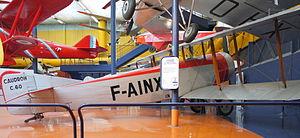
CaudronC60 monomoteur d'entrainement (1921), Musée de l'Air et de l'Espace, Paris Le Bourget (France)